Covenant House

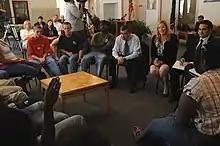
Then-Drug Czar Gil Kerlikowske speaks with staff and patients at the Covenant House.

Despite having a board of directors, Covenant House's public face has tended to be its presidents. Father Bruce Ritter founded Covenant House and served as president from 1972 to his resignation in 1990. He was succeeded by Sister Mary Rose McGeady, D.C., who served from 1990 to 2003. In 2003 the board of directors elected Sister Patricia A. Cruise, S.C.. In addition to their administrative duties, the presidents of Covenant House have been known for their fundraising letters telling the stories of the youth Covenant House serves, some of which have been collected into books. Sr. Patricia A. Cruise resigned her position as president of Covenant House International in 2008. Kevin Ryan, formerly the Child Advocate of New Jersey, became president in 2009, and retired from the position on February 12, 2023. William “Bill” Bedrossian, former CEO of Covenant House California, became CEO & president of Covenant House International on February 13, 2023.